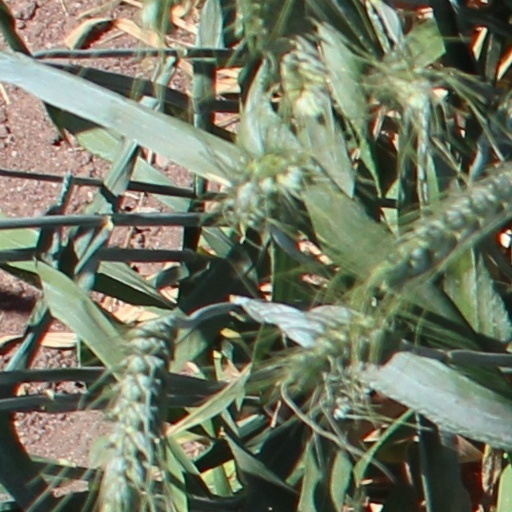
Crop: wheat